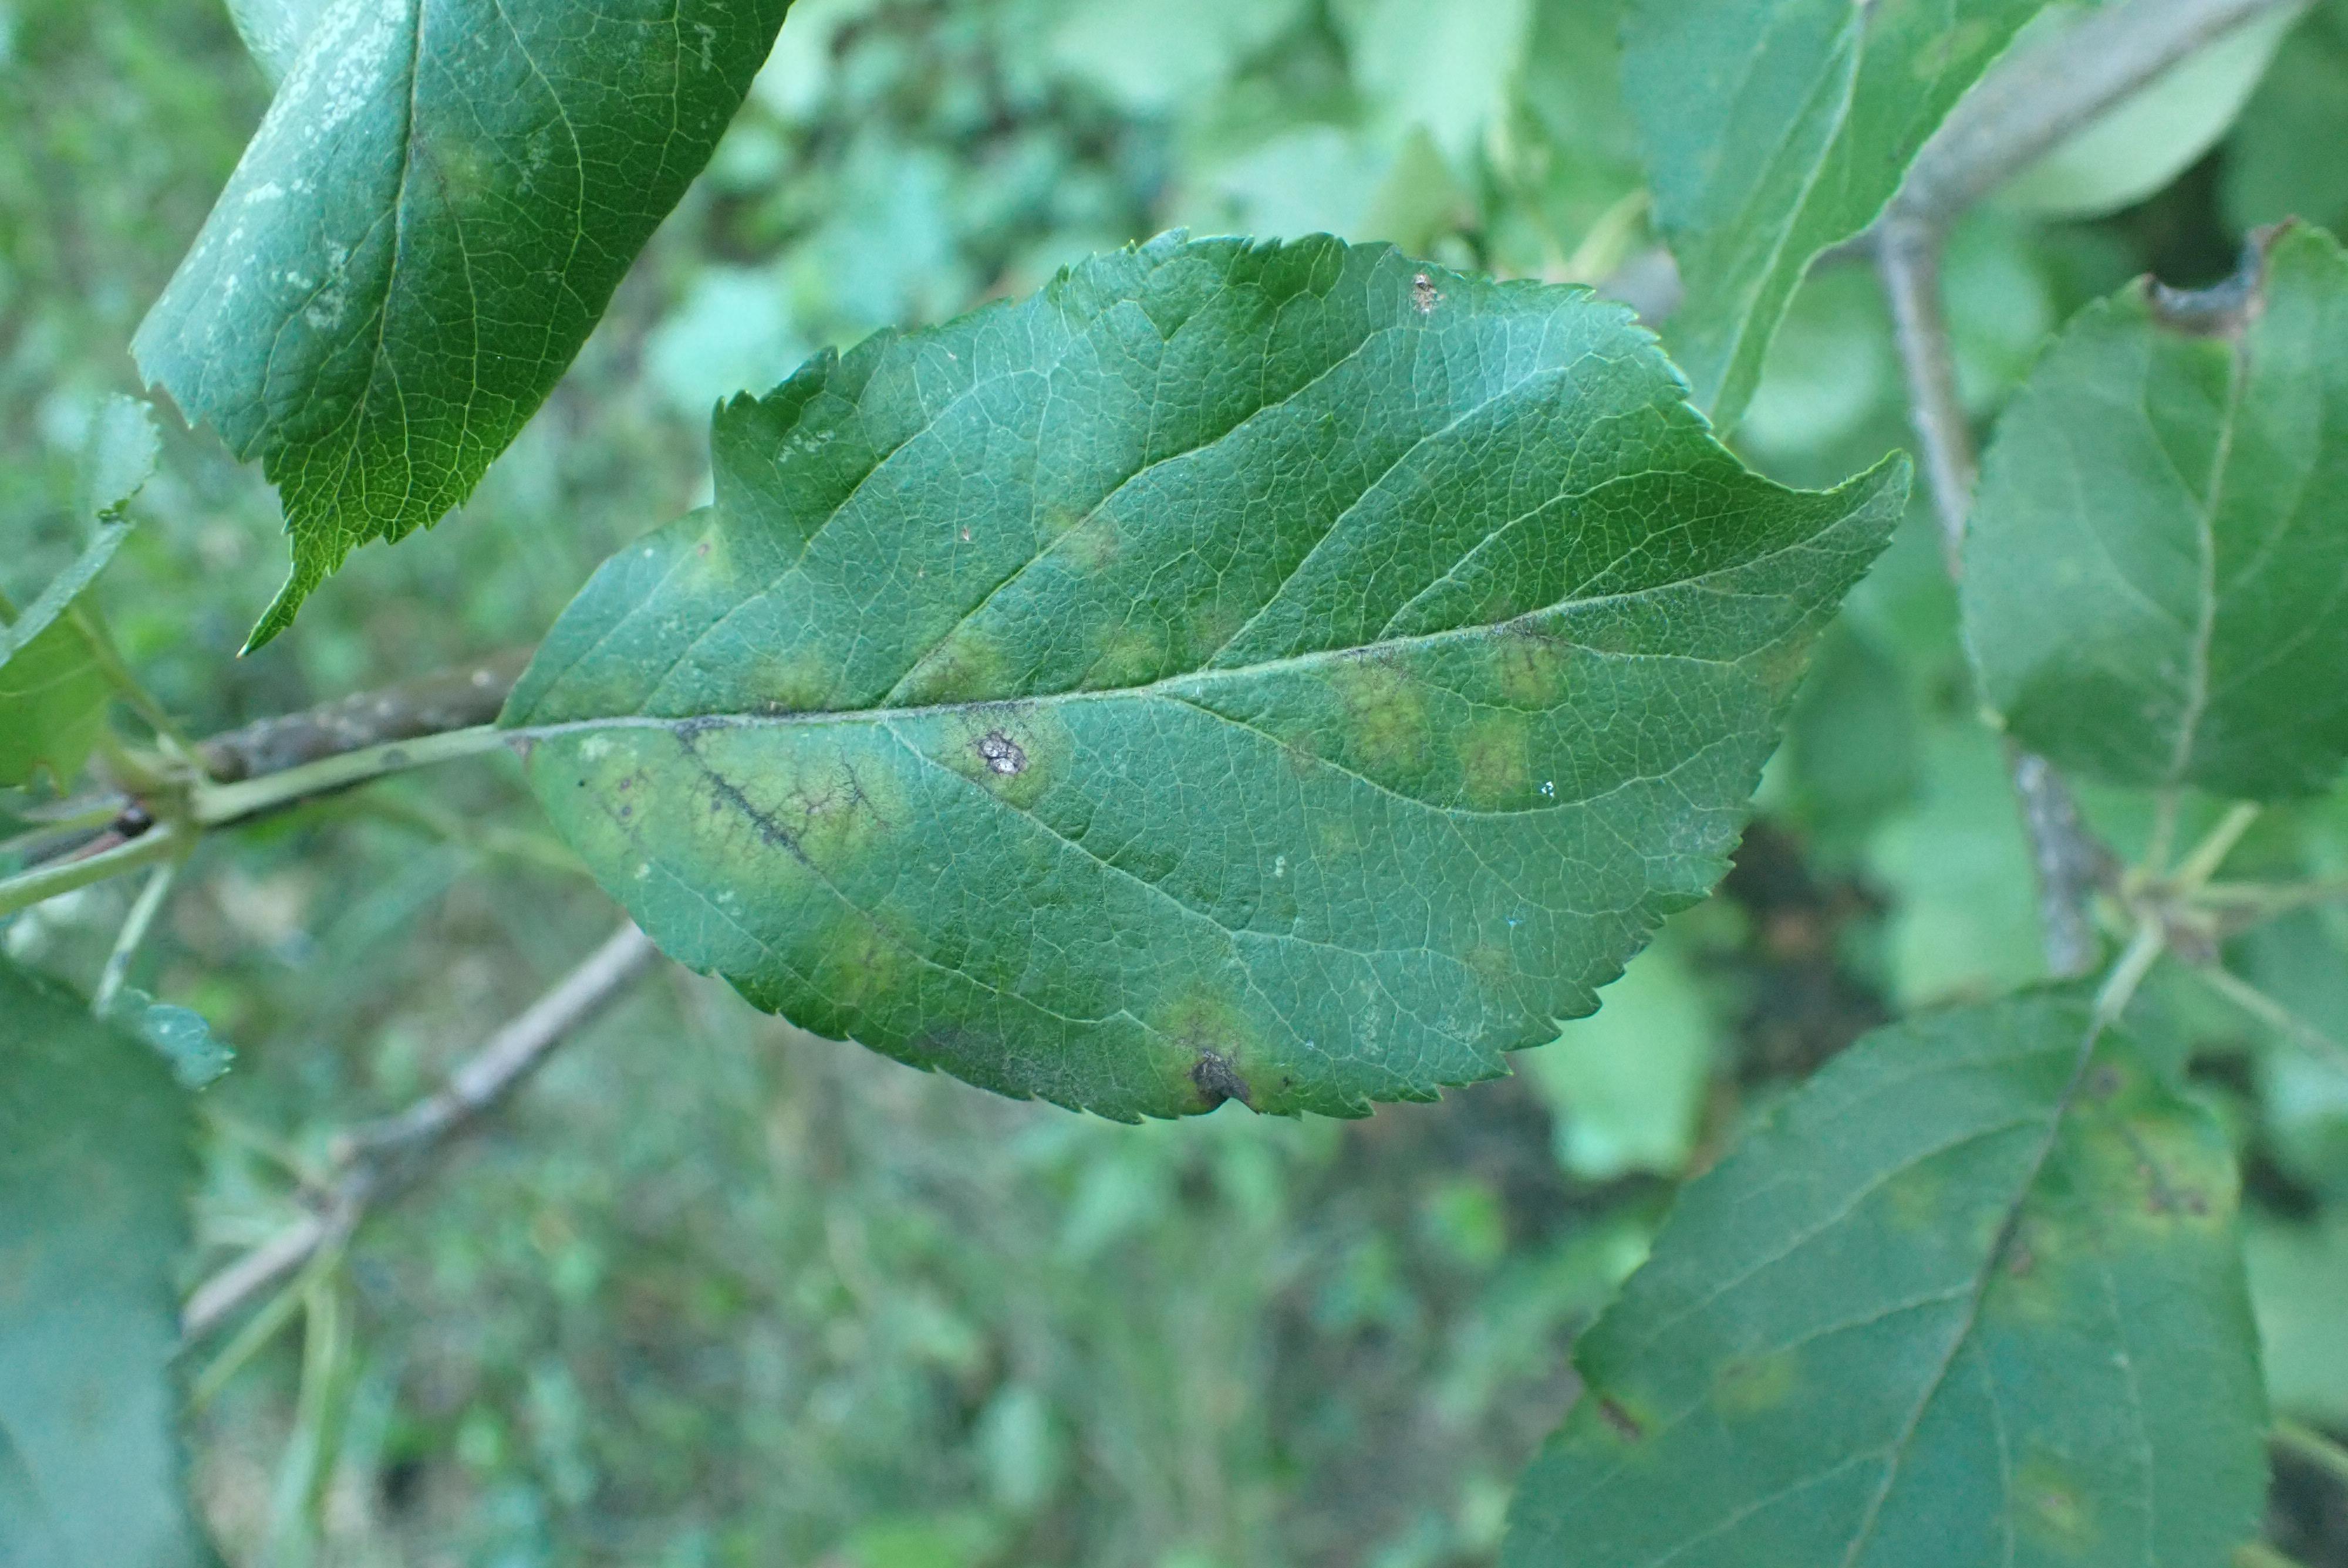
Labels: scab